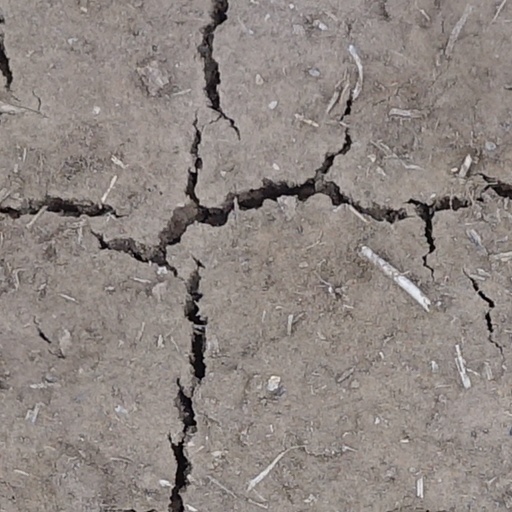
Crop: wheat